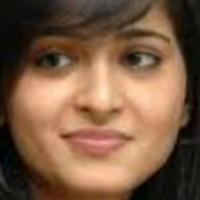
Age group: age 21-30